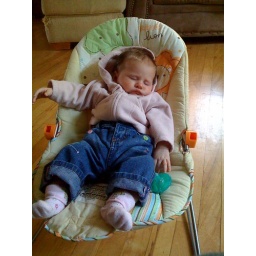
Once a baby starts to where little people clothes the cute factor goes. up by x10.